Bülent Ersoy

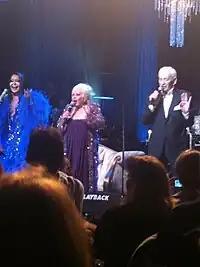
Classical Turkish music artists Bülent Ersoy, Muazzez Abacı and Adnan Şenses, 2012

In late 2010, Ersoy announced that she had listened to nearly 1,500 songs in the last 2 years and found it difficult to choose the best songs for the album. Her new album "Aşktan Sabıkalı" (Love Convict), was released on 3 October 2011. The album includes a song written by Can Tanrıyar called "Alışmak İstemiyorum" (I Don't Wanna Get Used to It), and a classic by Orhan Gencebay: "Bir Teselli Ver", (Give Me Solace). There also is a song by Gülşen titled "Aşktan Sabıkalı", after which the album is named. Another piece in the album is a duet sung with Tarkan, titled "Bir Ben Bir Allah Biliyor" (Only I and Allah know), which was popular as it was performed by two of Turkey's leading artists. On 22 December, Ersoy released a music video for the song, nearly three months after it was first played on the radio.